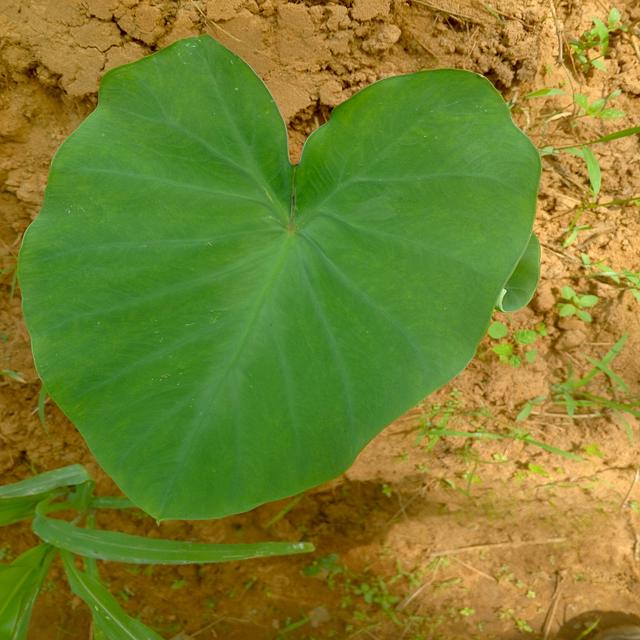
Label: Early_Blight